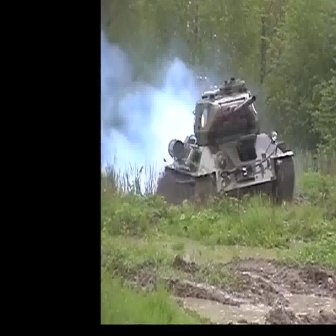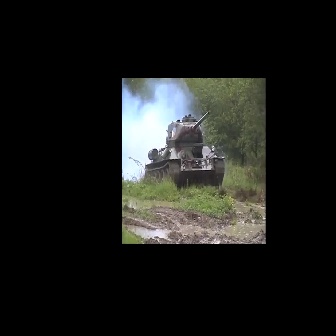
  Please identify the target specified by the bounding box [157,77,294,214] in the first image and locate it in the second image. Return the coordinates in [x_min,y_min,x_max,y_max] format.
Answer: [144,110,225,191]